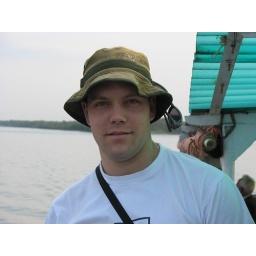
Jesse - On boat by mangrove forest